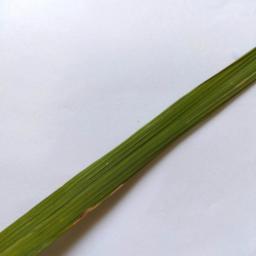
Label: Rice___Brown_Spot